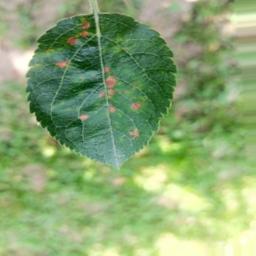
Label: Alternaria